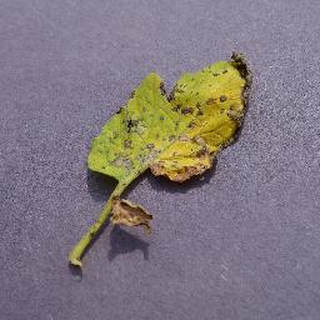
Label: tomato_septoria_leaf_spot